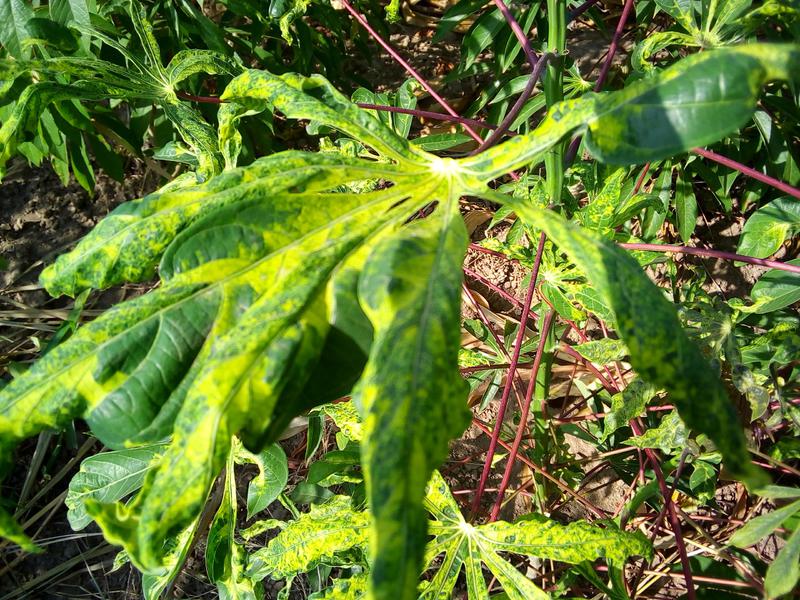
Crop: cassava
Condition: mosaic_disease